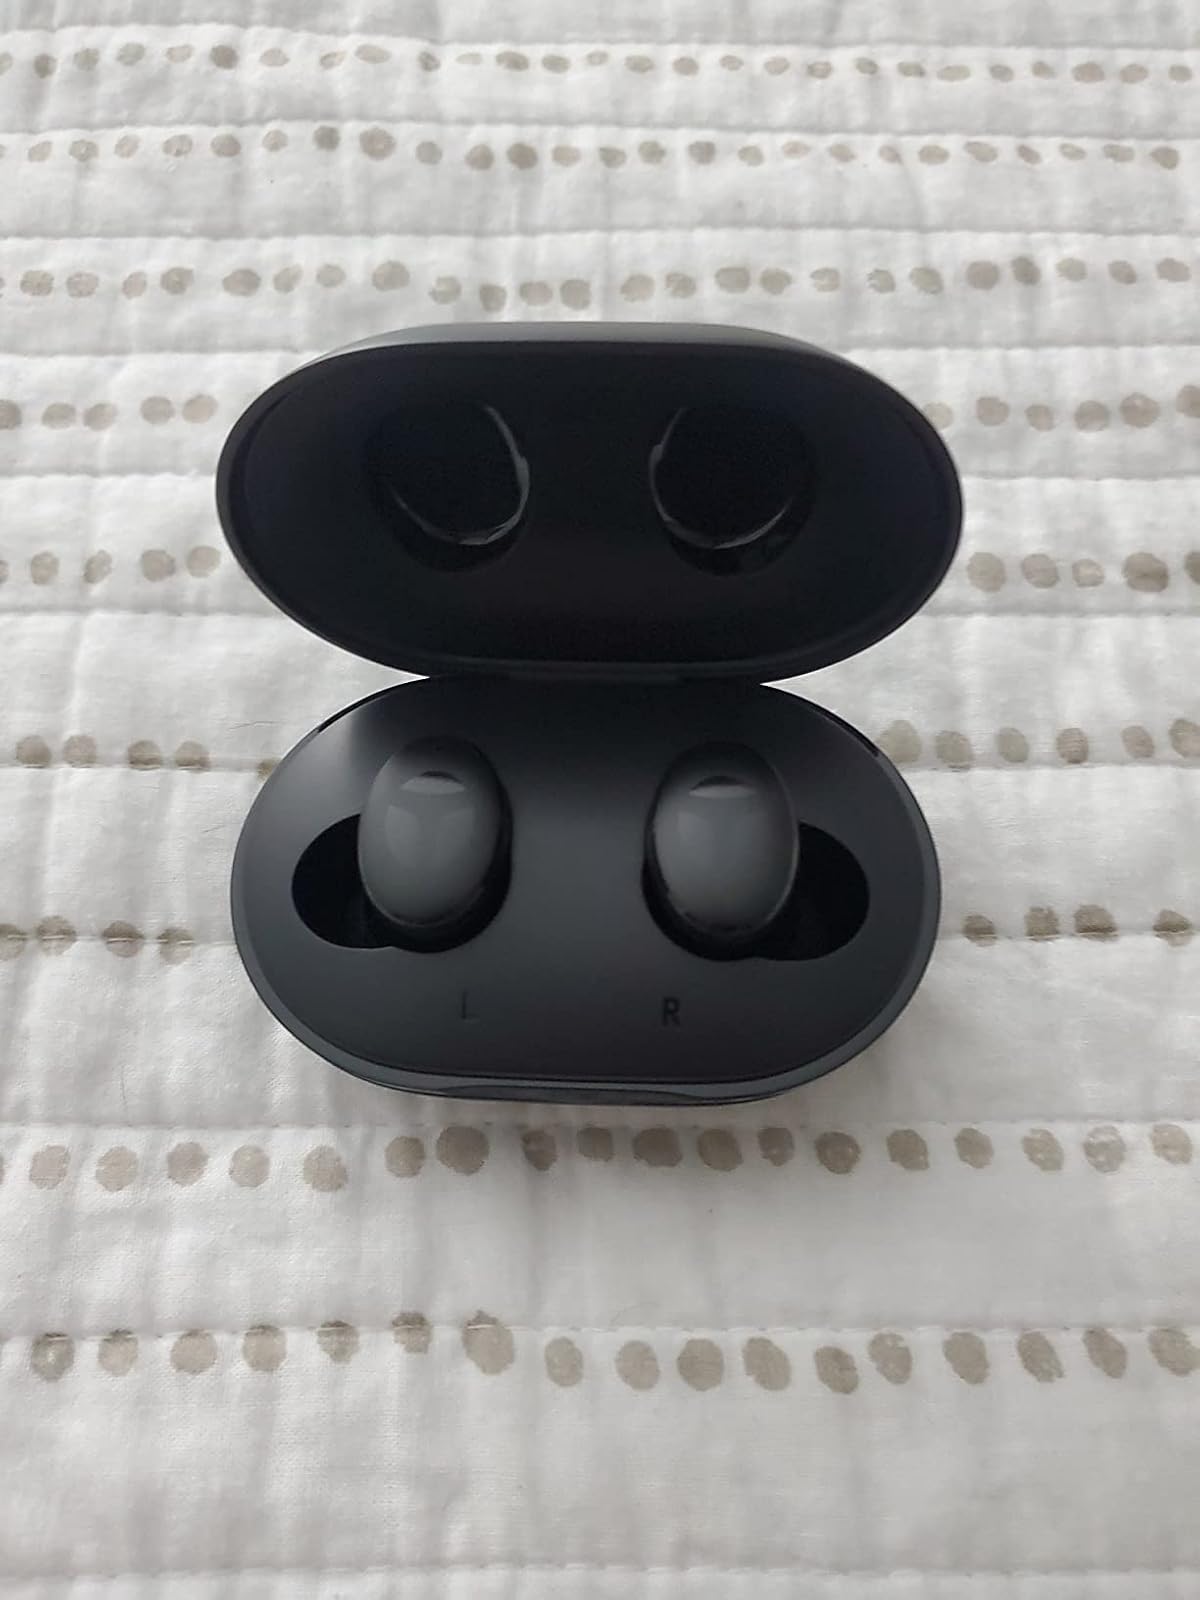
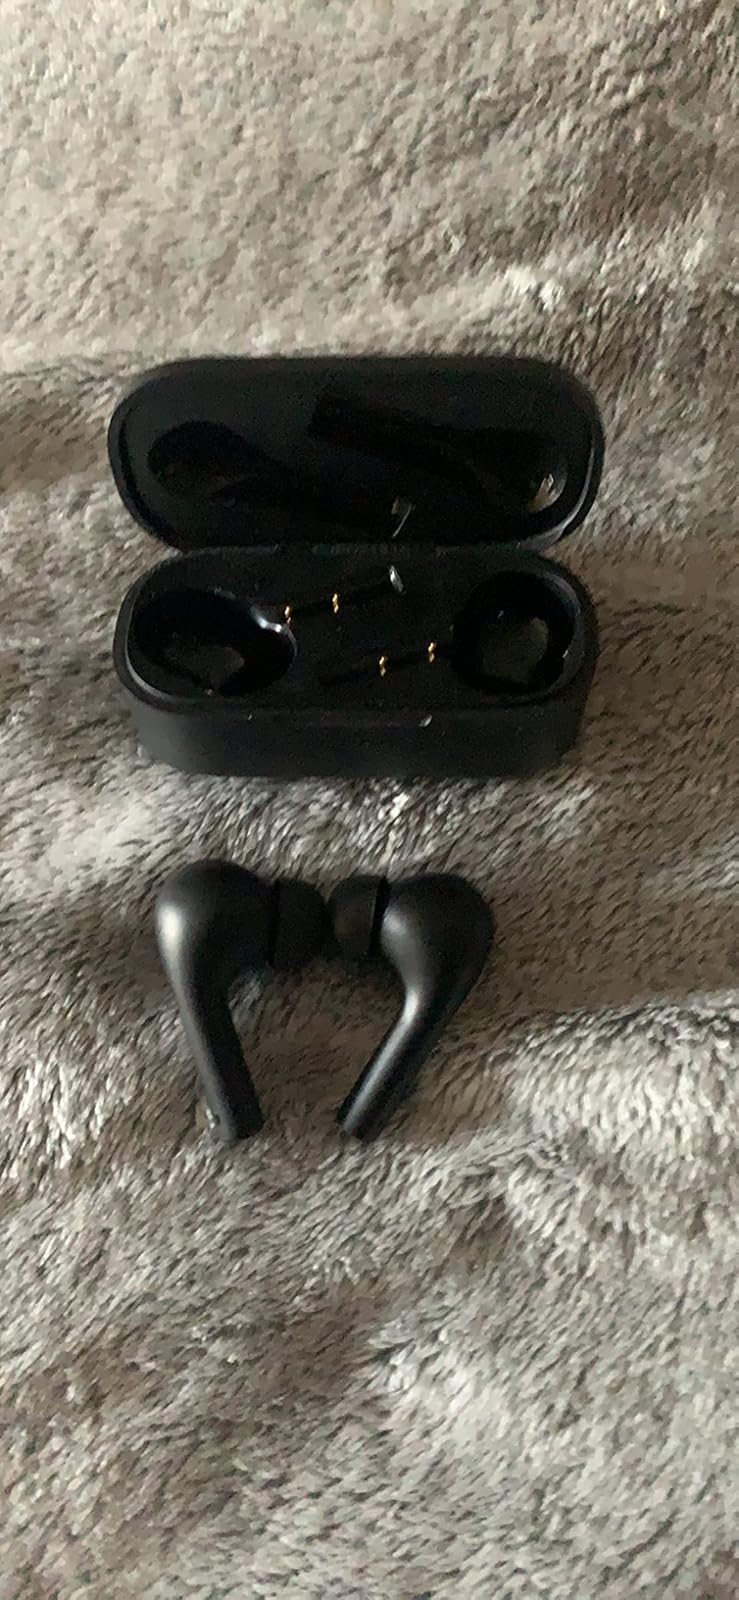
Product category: earbuds
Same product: no